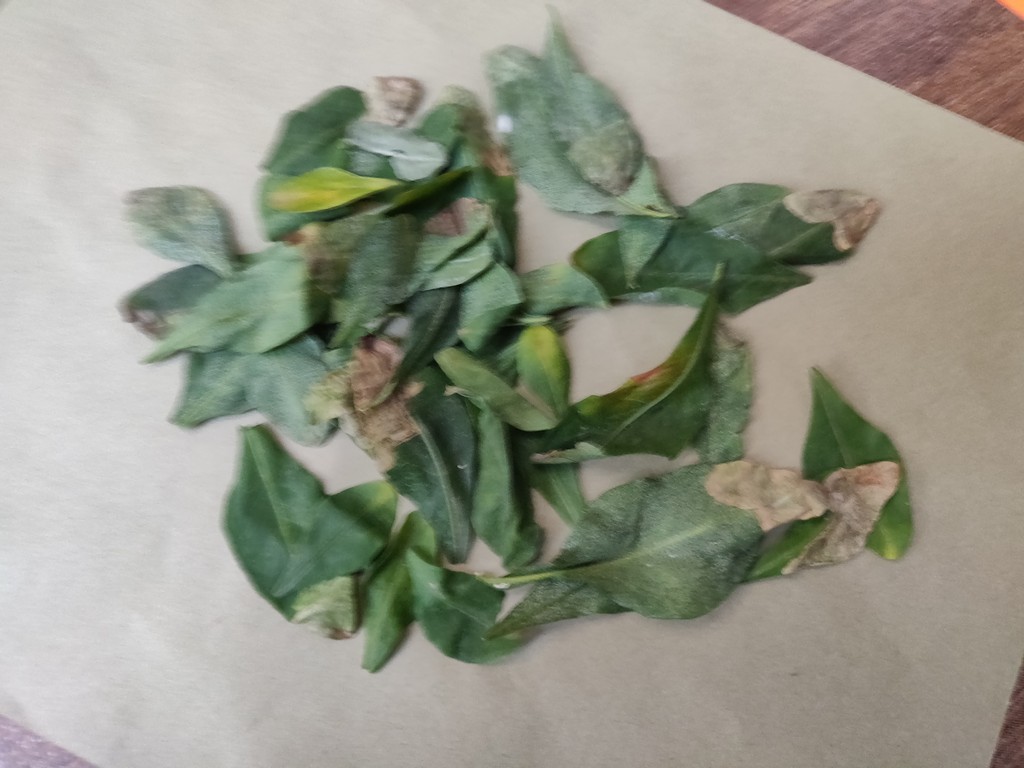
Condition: Unhealthy
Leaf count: multiple
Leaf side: unknown